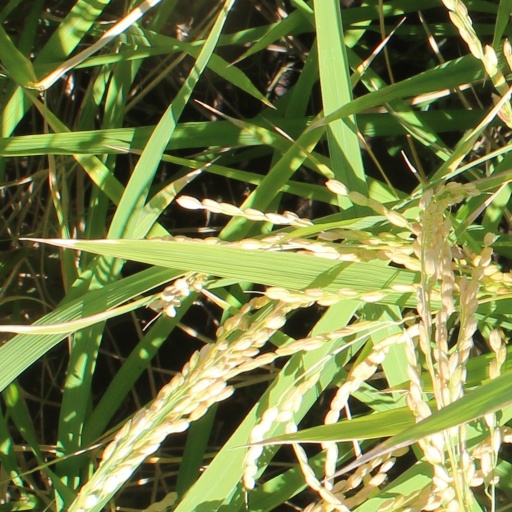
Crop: rice